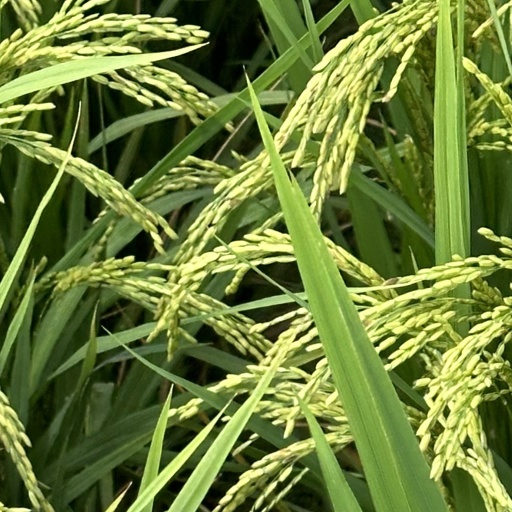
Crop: rice